Shussan Shaka

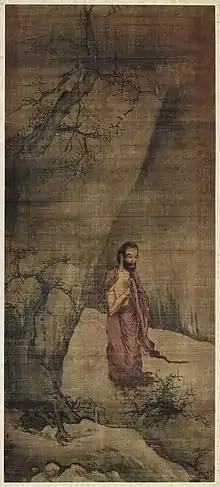
Liang Kai, "Śākyamuni Descending the Mountain After Asceticism", Southern Song Dynasty (Chinese), 13th century, hanging scroll, ink and color on silk, 118.4 x 52.0 cm, Tokyo National Museum.

Shussan Shaka (Japanese: 出山釈迦 "shussan shaka"; Chinese: 出山釋迦 "chūshān shìjiā"; English: Śākyamuni Descending from the Mountain) is a subject in East Asian Buddhist art and poetry, in which Śākyamuni Buddha returns from six years of asceticism in the mountains, having realized that ascetic practice is not the path to enlightenment. The story of "Shussan Shaka" is an important subject in painting from both China and Japan, but rarely or never found in Buddhist art outside of East Asia, where a mountain retreat is not part of the story of this part of the Buddha's life.